Sciensano

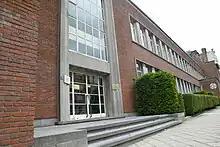
Headquarters of Sciensano in Ixelles

Sciensano is a research institute and the national public health institute of Belgium. It is a so-called federal scientific institution that operates under the authority of the federal minister of Public Health and the federal minister of Agriculture of Belgium. Sciensano's core business is scientific research in the fields of public health, animal health and food safety. Sciensano arose in 2018 from the merger of the former Veterinary and Agrochemical Research Centre (in Dutch: "Centrum voor Onderzoek in Diergeneeskunde en Agrochemie", in French: "Centre d’Étude et de Recherches Vétérinaires et Agrochimiques", often shortened to CODA-CERVA) and the former Scientific Institute of Public Health (in Dutch: "Wetenschappelijk Instituut Volksgezondheid", in French: "Institut Scientifique de Santé Publique", often shortened to WIV-ISP). Both institutions were merged because of their complementary activities and to be able to provide a comprehensive answer to the health challenges of the future. More particularly, the merger was based on the One Health principle that states that the areas of human health, animal health and the environment are inherently connected with each other. The merger became official on April 1, 2018.